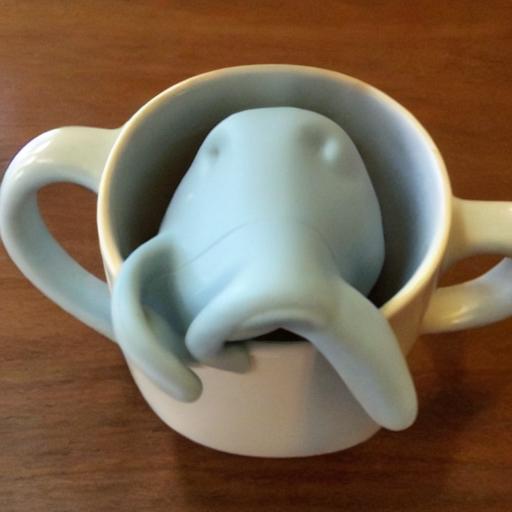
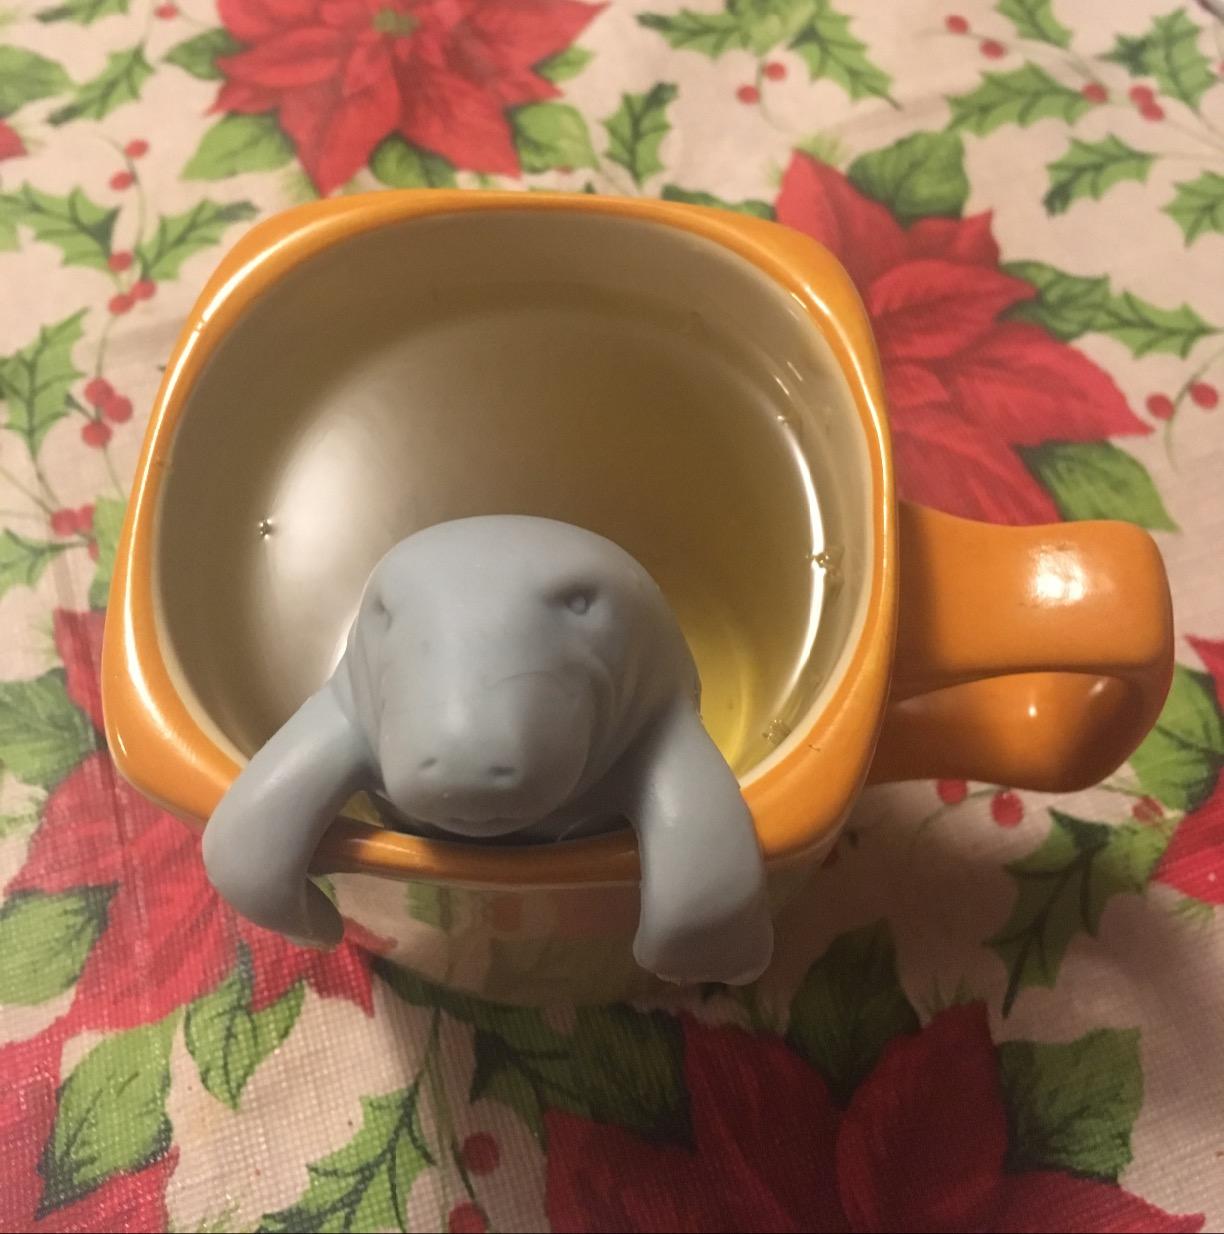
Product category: items_tea
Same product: no